Arnhem Land

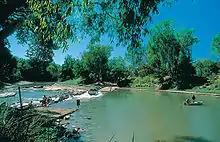
East Alligator River Crossing (Cahills Crossing)

The area is from Port Roper on the Gulf of Carpentaria around the coast to the East Alligator River, where it adjoins Kakadu National Park. The major centres are Jabiru on the Kakadu National Park border, Maningrida at the Liverpool River mouth, and Nhulunbuy (also known as Gove) in the far north-east, on the Gove Peninsula. Gove is the site of large-scale bauxite mining with an associated alumina refinery. Its administrative centre is the town of Nhulunbuy, the fourth-largest population centre in the Northern Territory.